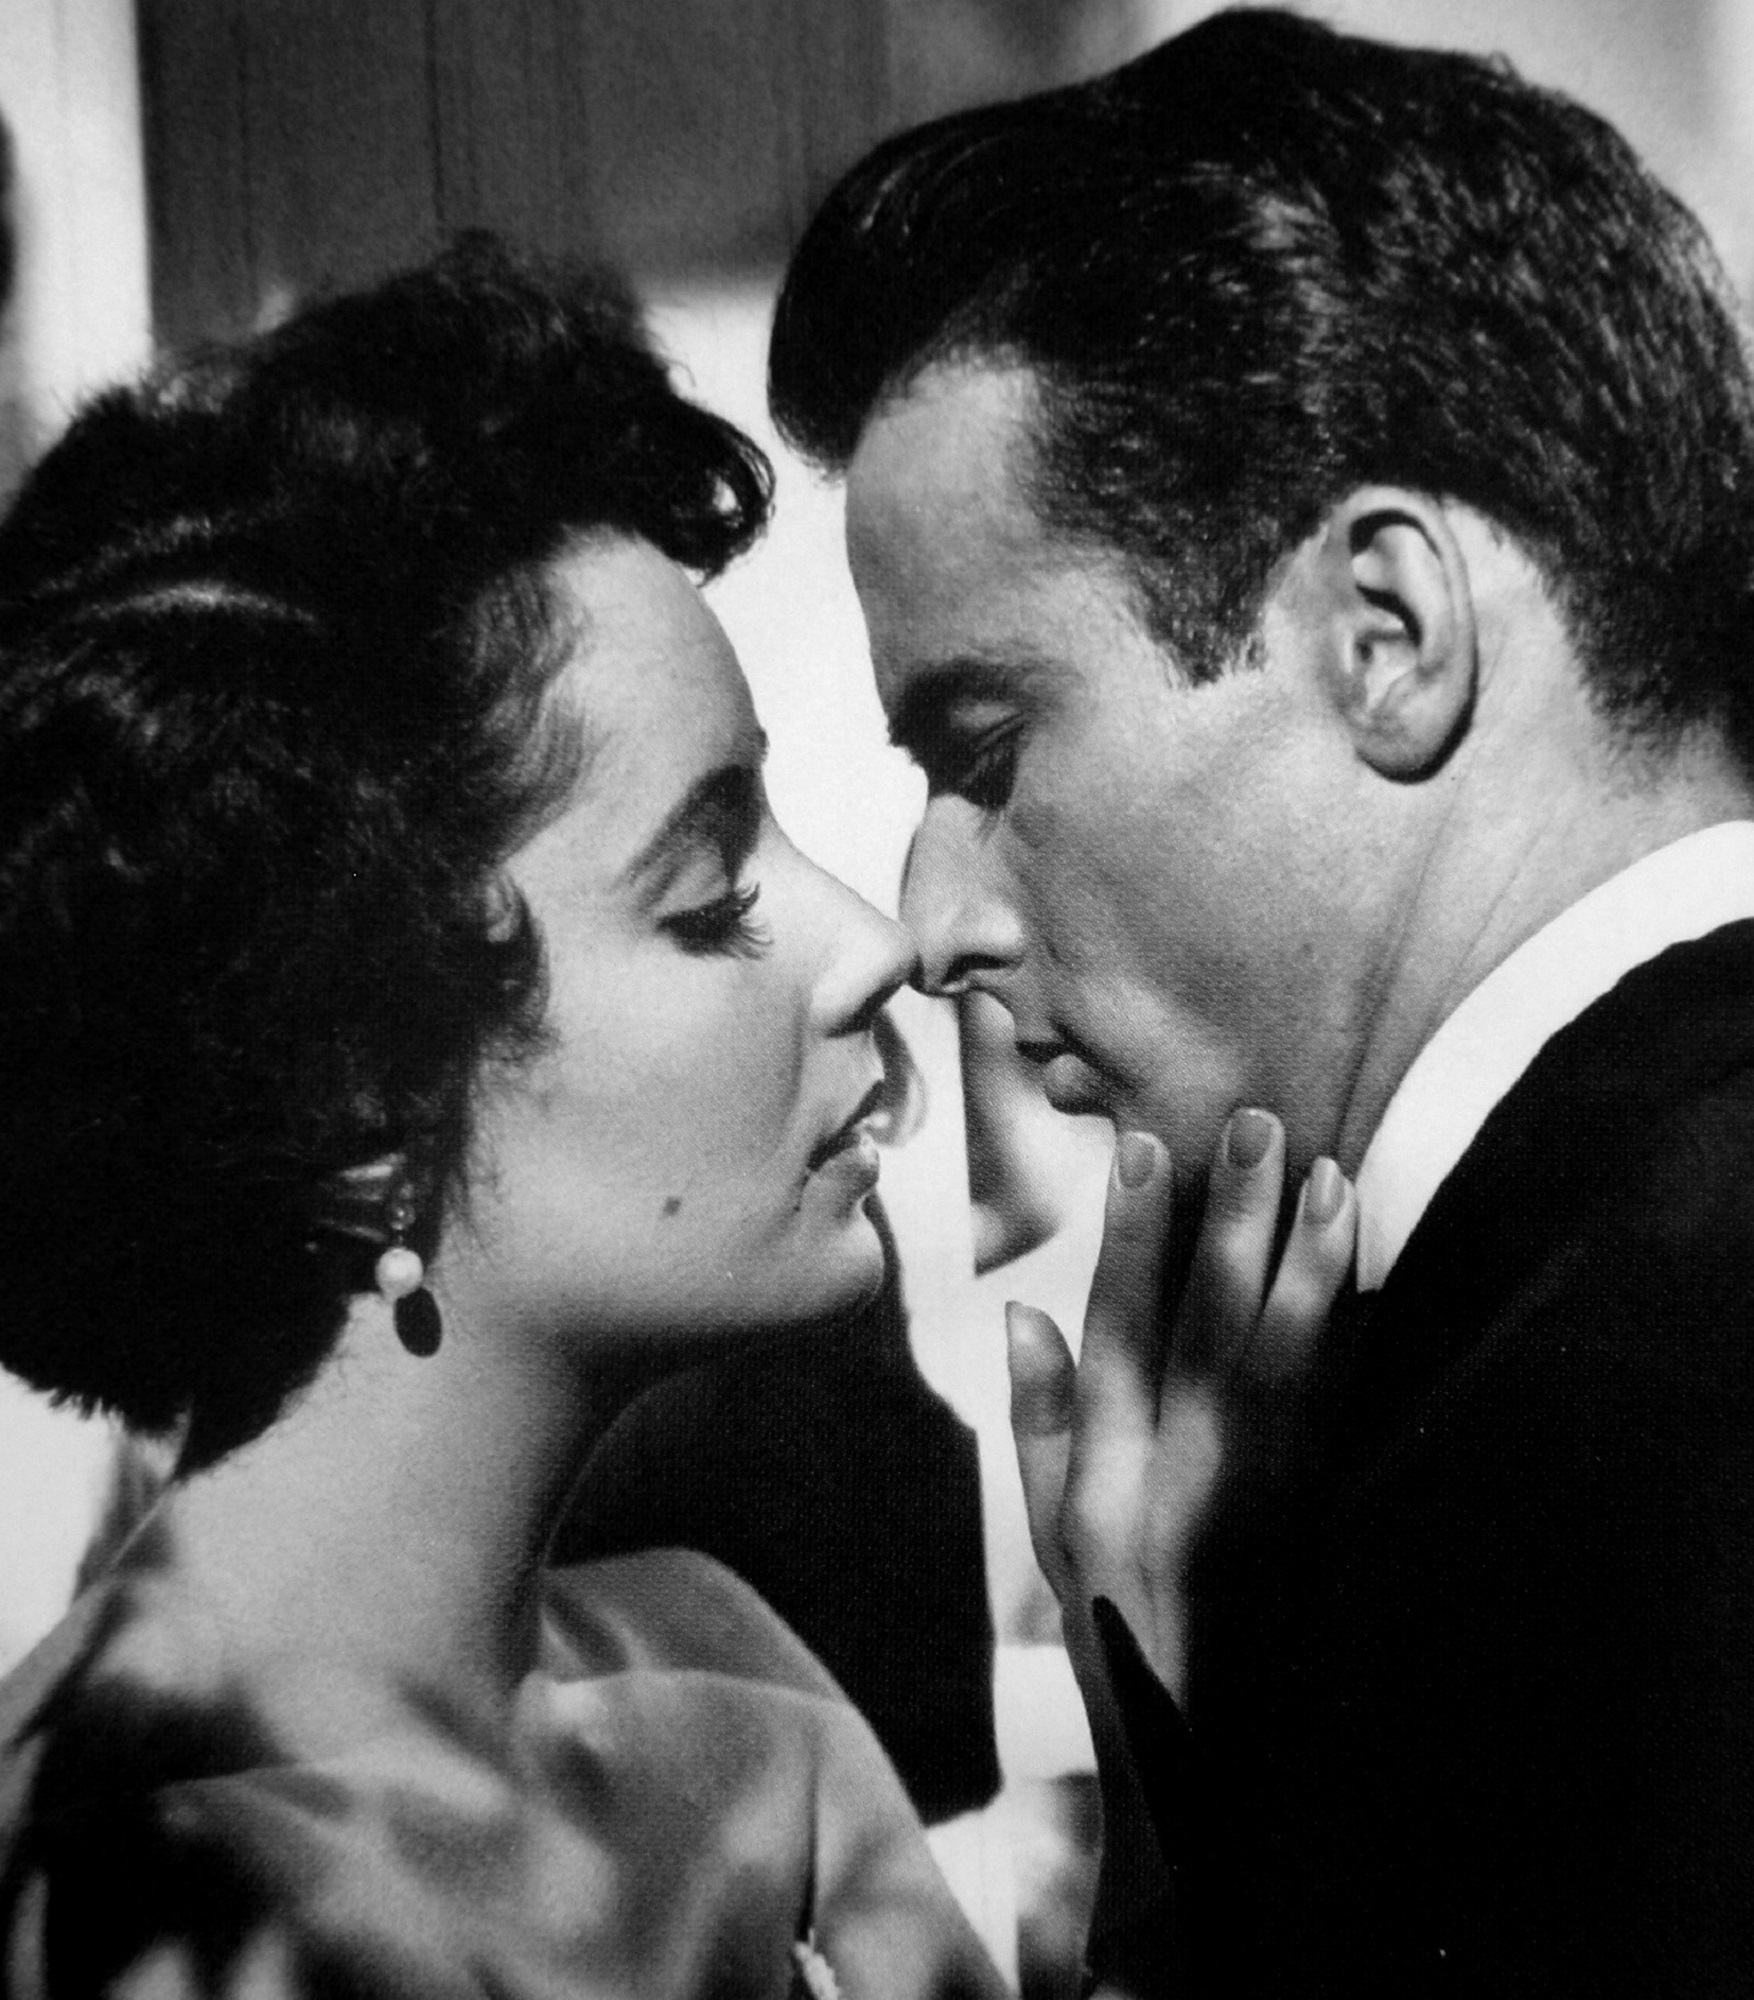
man, person, black and white, vintage, film, male, hollywood, love, kiss, romance, monochrome, groom, stars, photograph, cinema, oldies, famous, classic, celebrity, actor, movies, actress, interaction, monochrome photography, human action, elizabeth taylor, montgomery clift